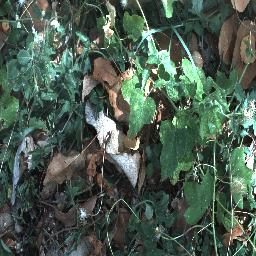
Label: negative